Douglas Haig, 1st Earl Haig

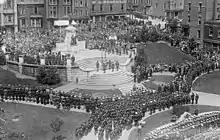

On 1 January 1917, Haig was made a field marshal. King George V wrote him a handwritten note ending: "I hope you will look upon this as a New Year's gift from myself and the country". Lloyd George, who had become Prime Minister in December 1916, infuriated Haig and Robertson by placing the BEF under the command of the new French Commander-in-Chief Robert Nivelle. The failure of the Nivelle offensive in April 1917 (which Haig had been required to support with a British offensive at Arras) and the subsequent French mutiny and political crisis, discredited Lloyd George's plans for Anglo-French co-operation. During the second half of 1917, Haig conducted an offensive at Passchendaele (the Third Battle of Ypres). Haig hoped to liberate the North Sea coast of Belgium from which German U-boats were operating, provided that there was assistance from the French, support from Britain and that Russia stayed in the war.